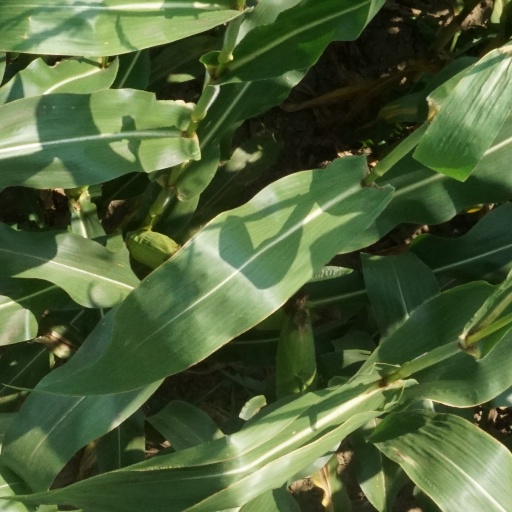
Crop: maize; corn